Abraham Van Vechten

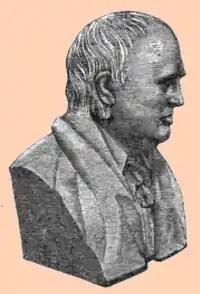
Copy of a likeness of a bust from "Munsell's Annals of Albany"

In 1784, he married Catharina Schuyler (1766–1820), eldest daughter of Philip P. Schuyler (1736–1808) of the prominent Schuyler family. She grew up on her father's farm in the Schuyler Flatts section of the Manor of Rensselaerswyck. Catharina was the great-granddaughter of Pieter Schuyler (1657–1724), the first mayor of Albany, and Maria Van Rensselaer, daughter of Jeremias Van Rensselaer (1632–1674). Together, they had thirteen children, including: